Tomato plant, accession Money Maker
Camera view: bottom (45 deg); turntable rotation: 210 degrees
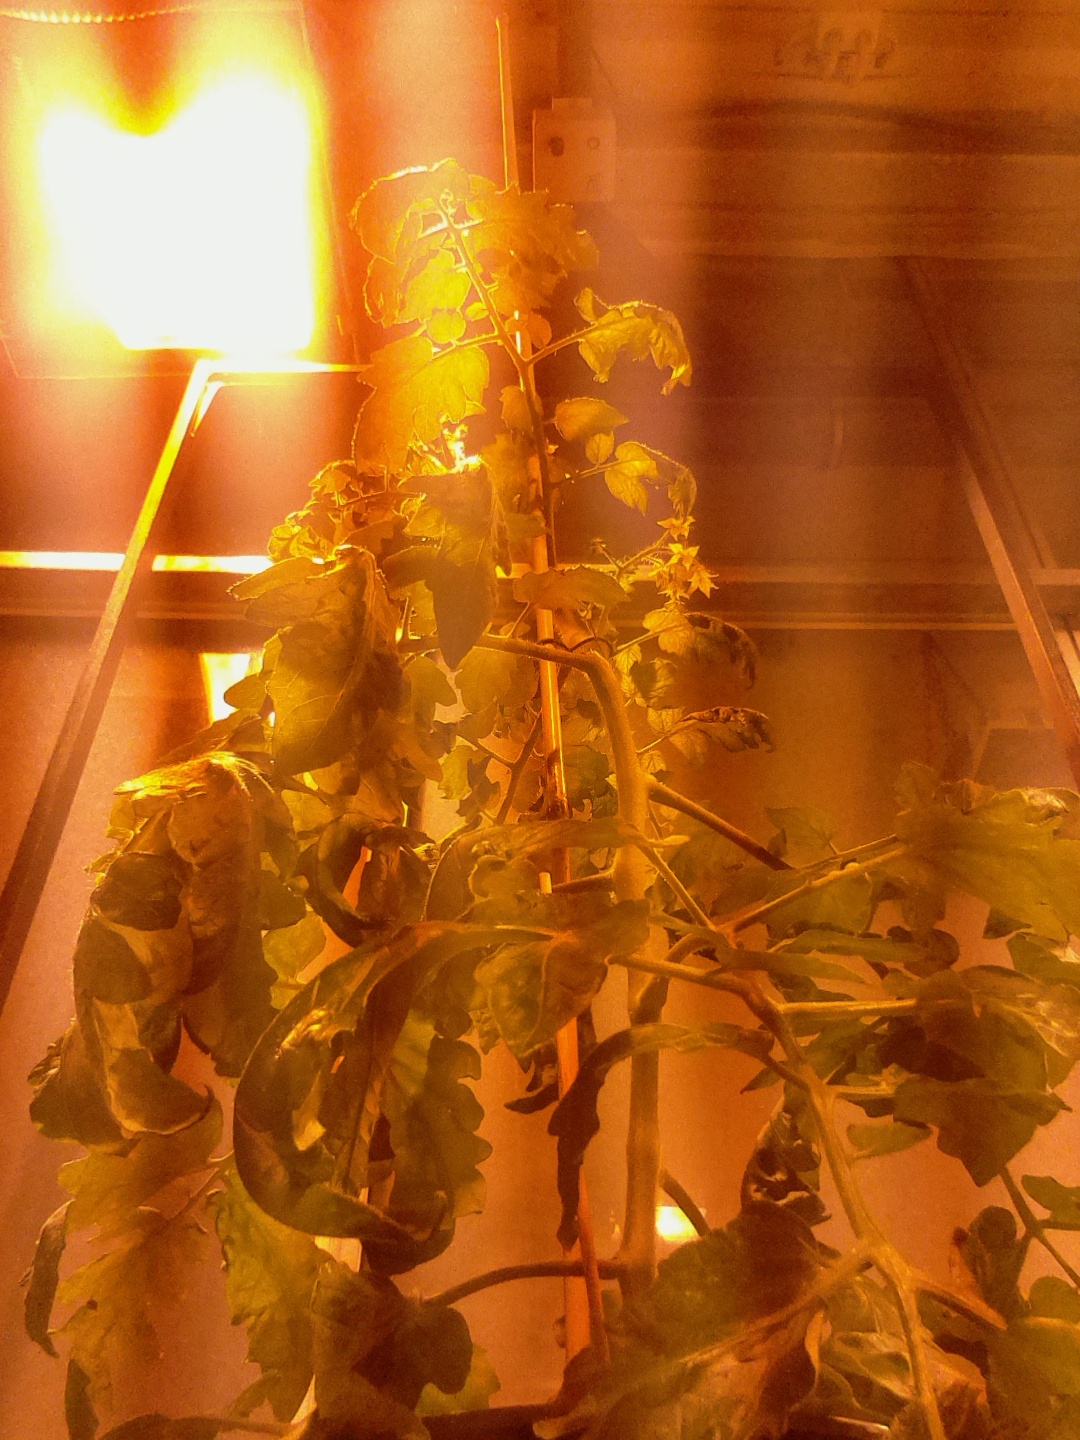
BBCH growth stage 69: End of flowering, 90%-100% of flowers open, more petals falling